Petersen Events Center

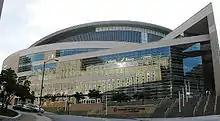
The University of Pittsburgh's School of Medicine, Scaife Hall, and the Thomas E. Starzl Biomedical Science Tower can be seen reflected in the Pete's glass facade.

At a March 30, 2011 concert by the band Furthur, a 19-year-old man ran through a window at the arena and fell four stories. Police say in the moments leading up to the incident, the man got into a football stance, yelled “hike,” and launched himself through the glass. The man was taken to UPMC Presbyterian Hospital with massive head trauma. He was pronounced dead just after 12:20 a.m.